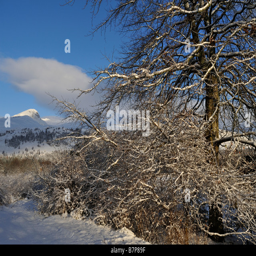
snow covered trees in a country garden with distant hills